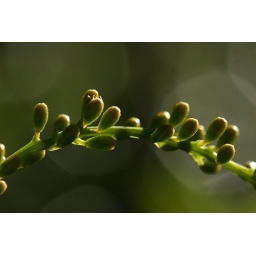
The Flame tree flower buds in the late evening sunshine